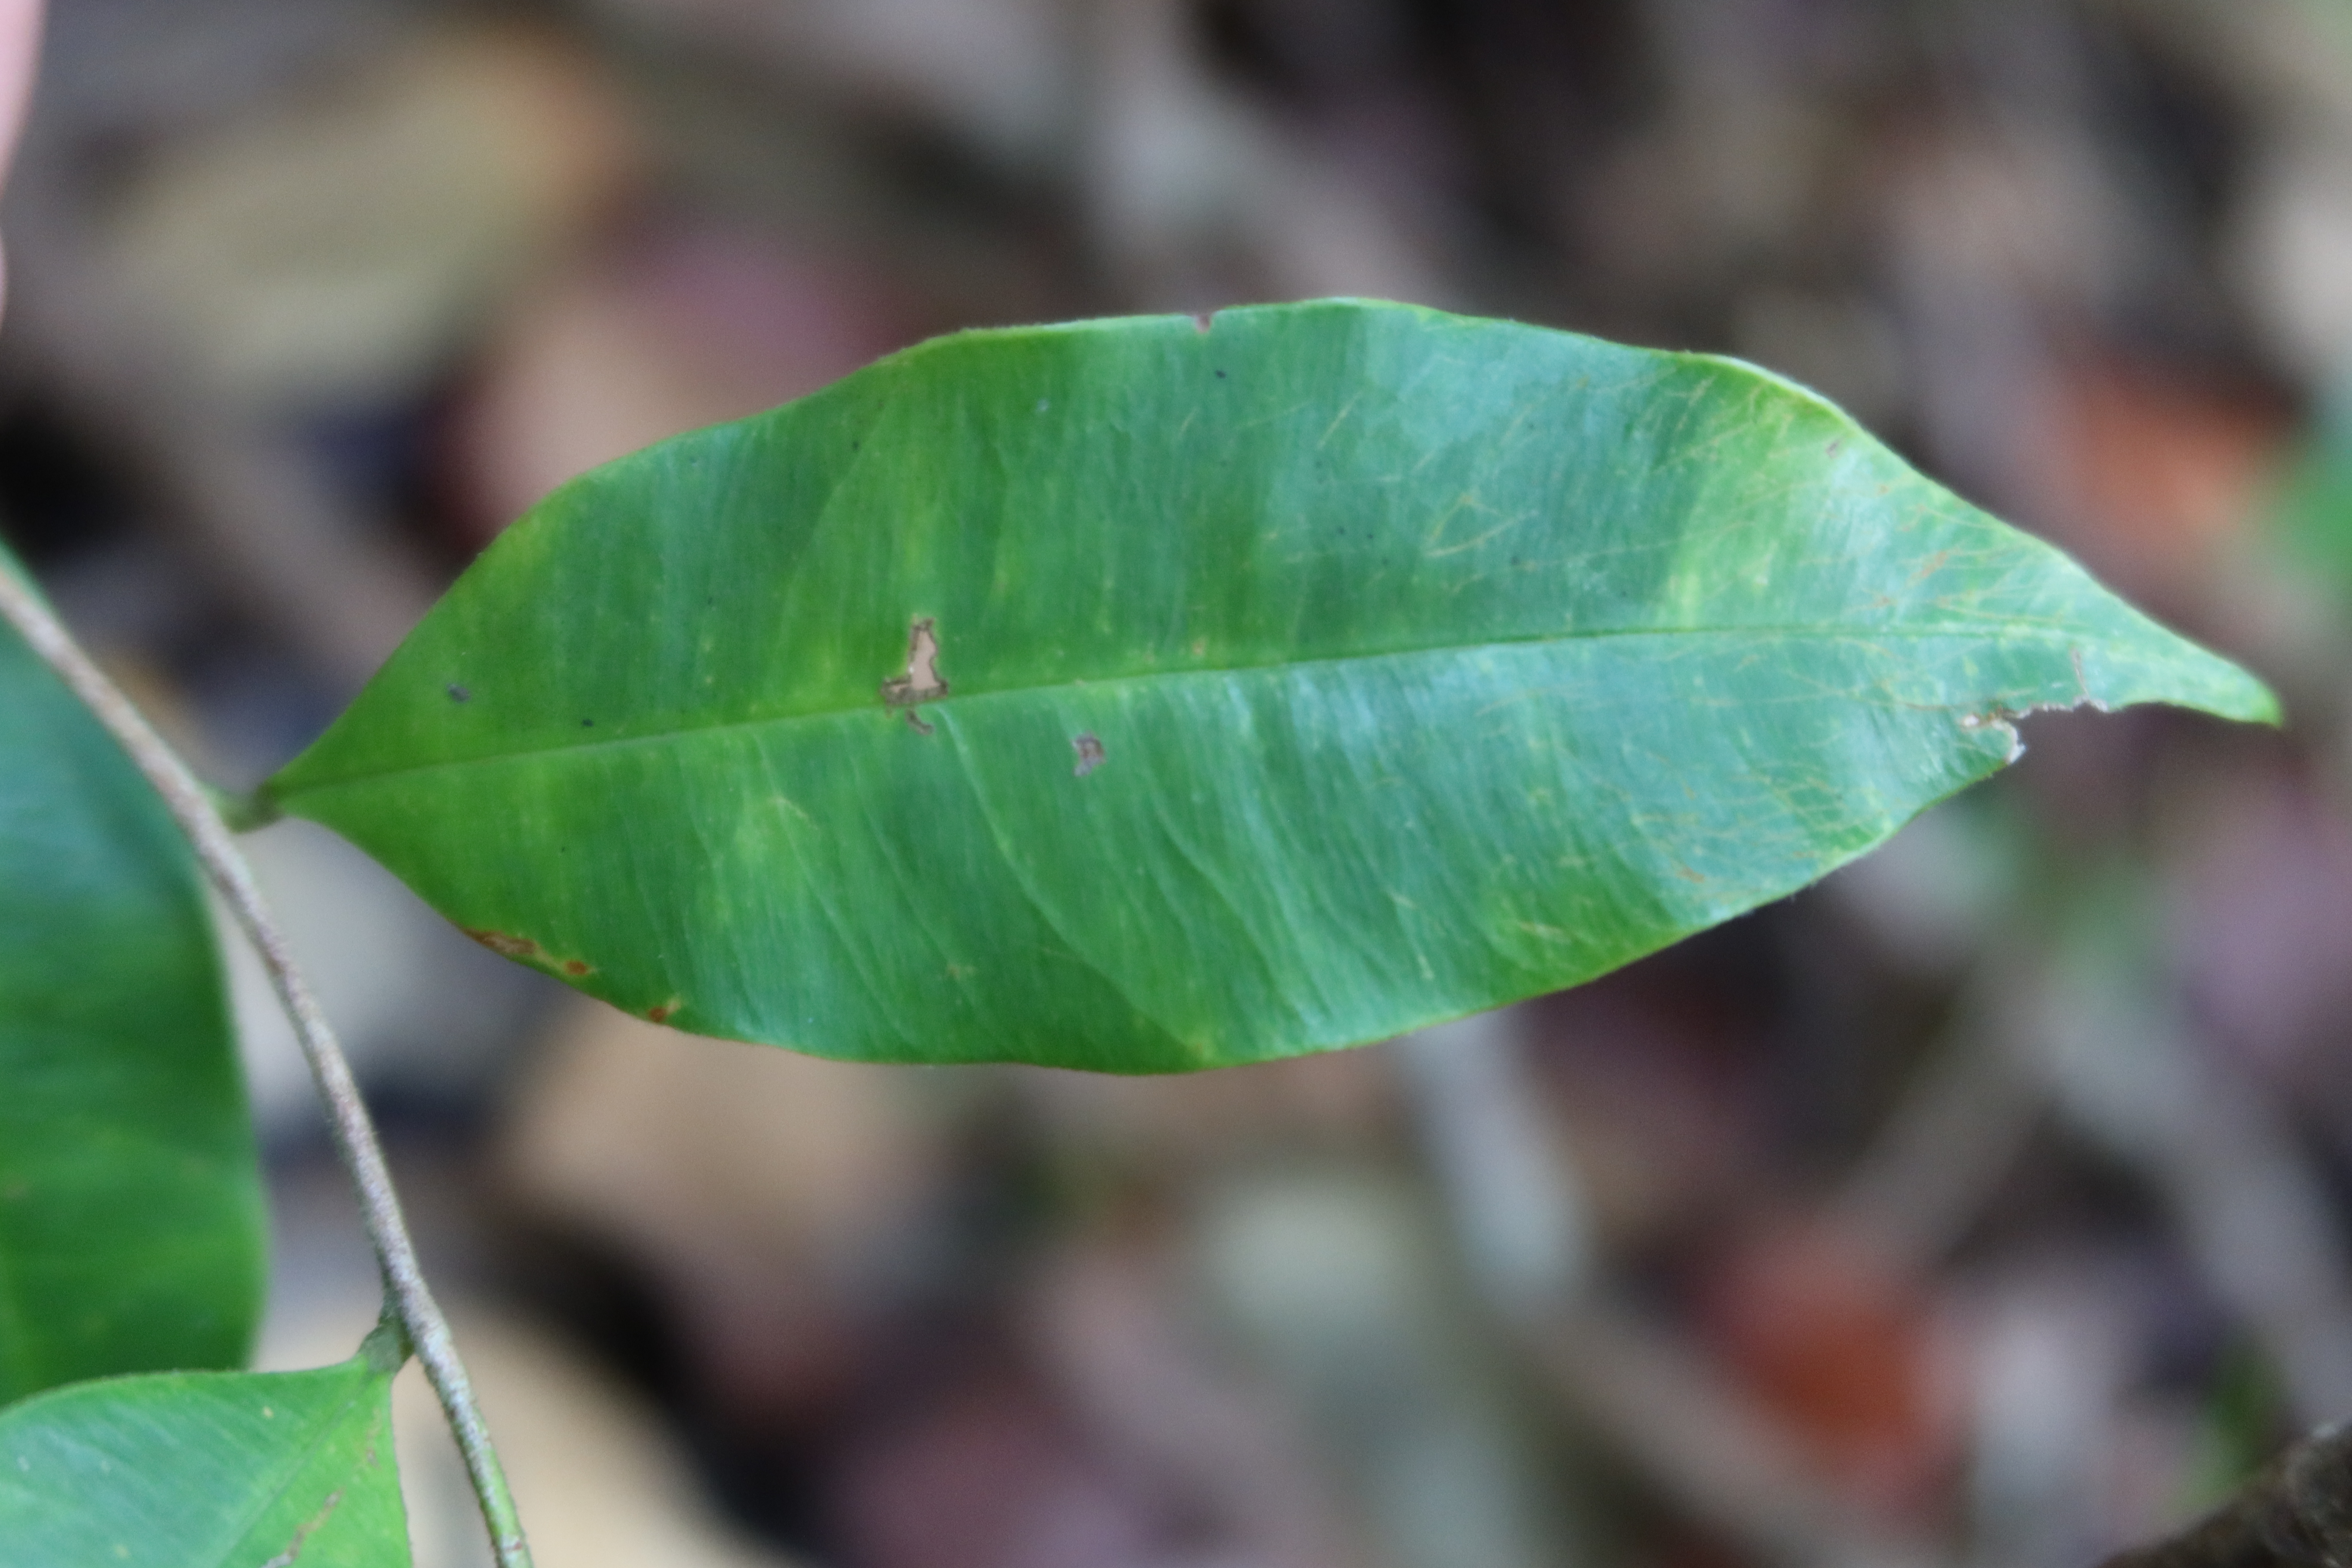
Label: Brown spots